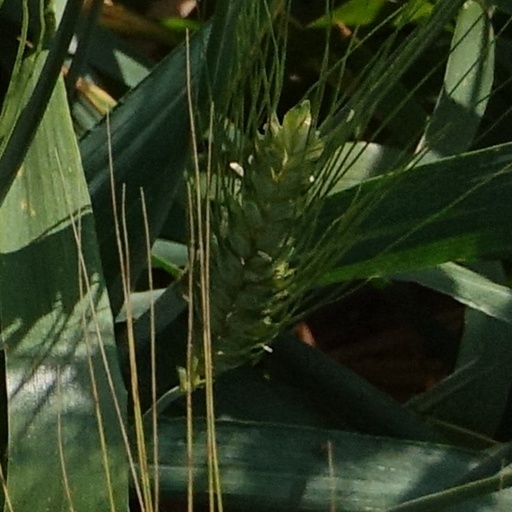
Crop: wheat